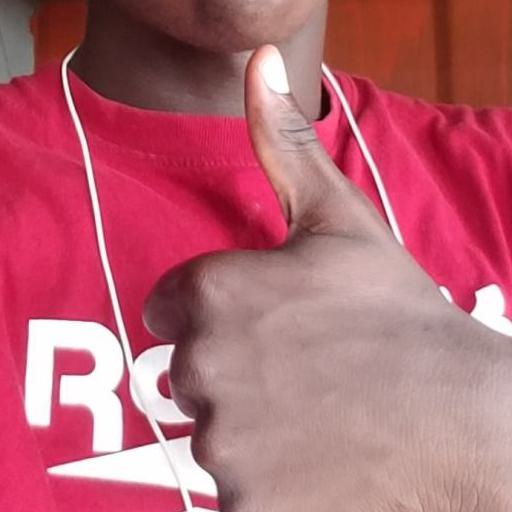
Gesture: like